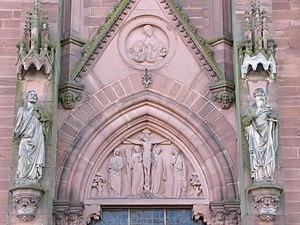
La basilique Notre-Dame de Marienthal est une basilique catholique située à Haguenau dans le département du Bas-Rhin en Alsace, est le plus ancien sanctuaire marial en Alsace.